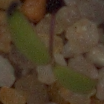
Label: fat_hen